Great Brynhill

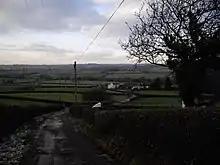
Great Brynhill Lane, the larger farm in the distance at the foot of the "Brynhill"

"Bryn" means "hill" in Welsh, so the name literally means "Great hill hill". The Little Brynhill Farm is owned by the Tanner family who are notable milk suppliers in Barry under the company name "W. A. Tanner & Son". One of the farms sold off some of their land along with neighbouring Highlight Farm when Brynhill Golf Club was formed in 1921. According to the "Barry & District News", Thorn Falcon Farm sold for £400,000 on 25 November 2005.